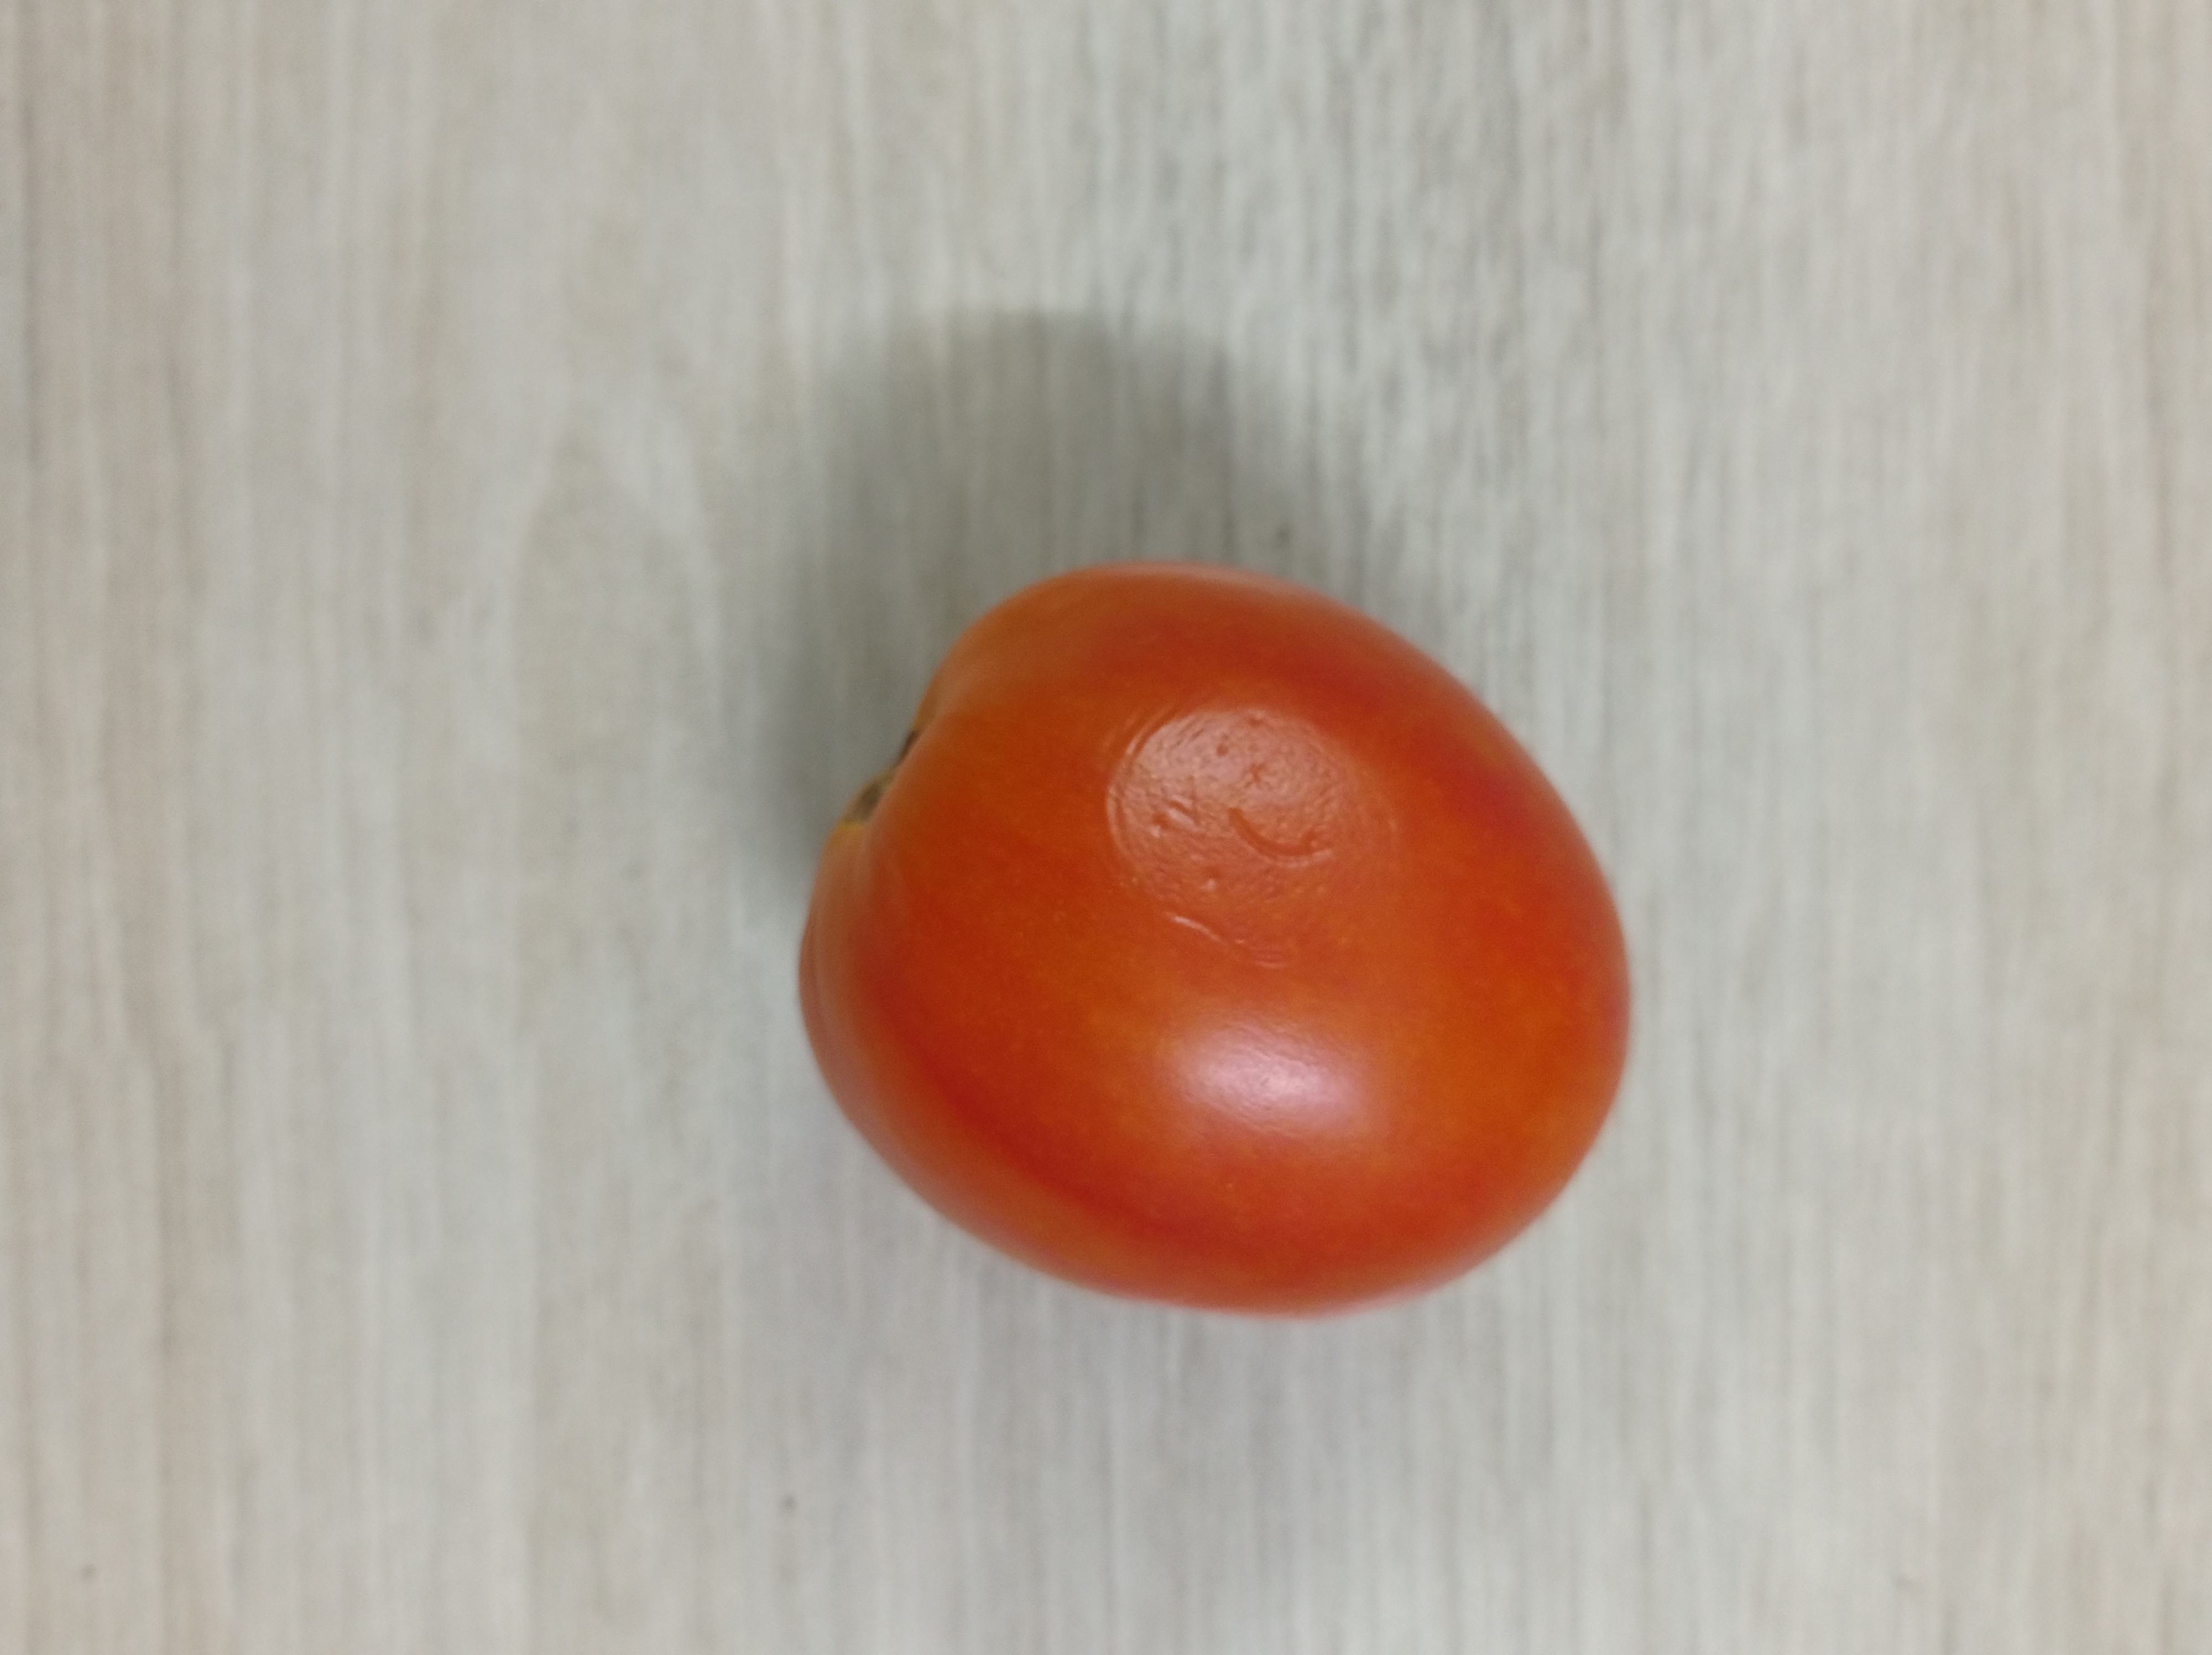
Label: Fresh